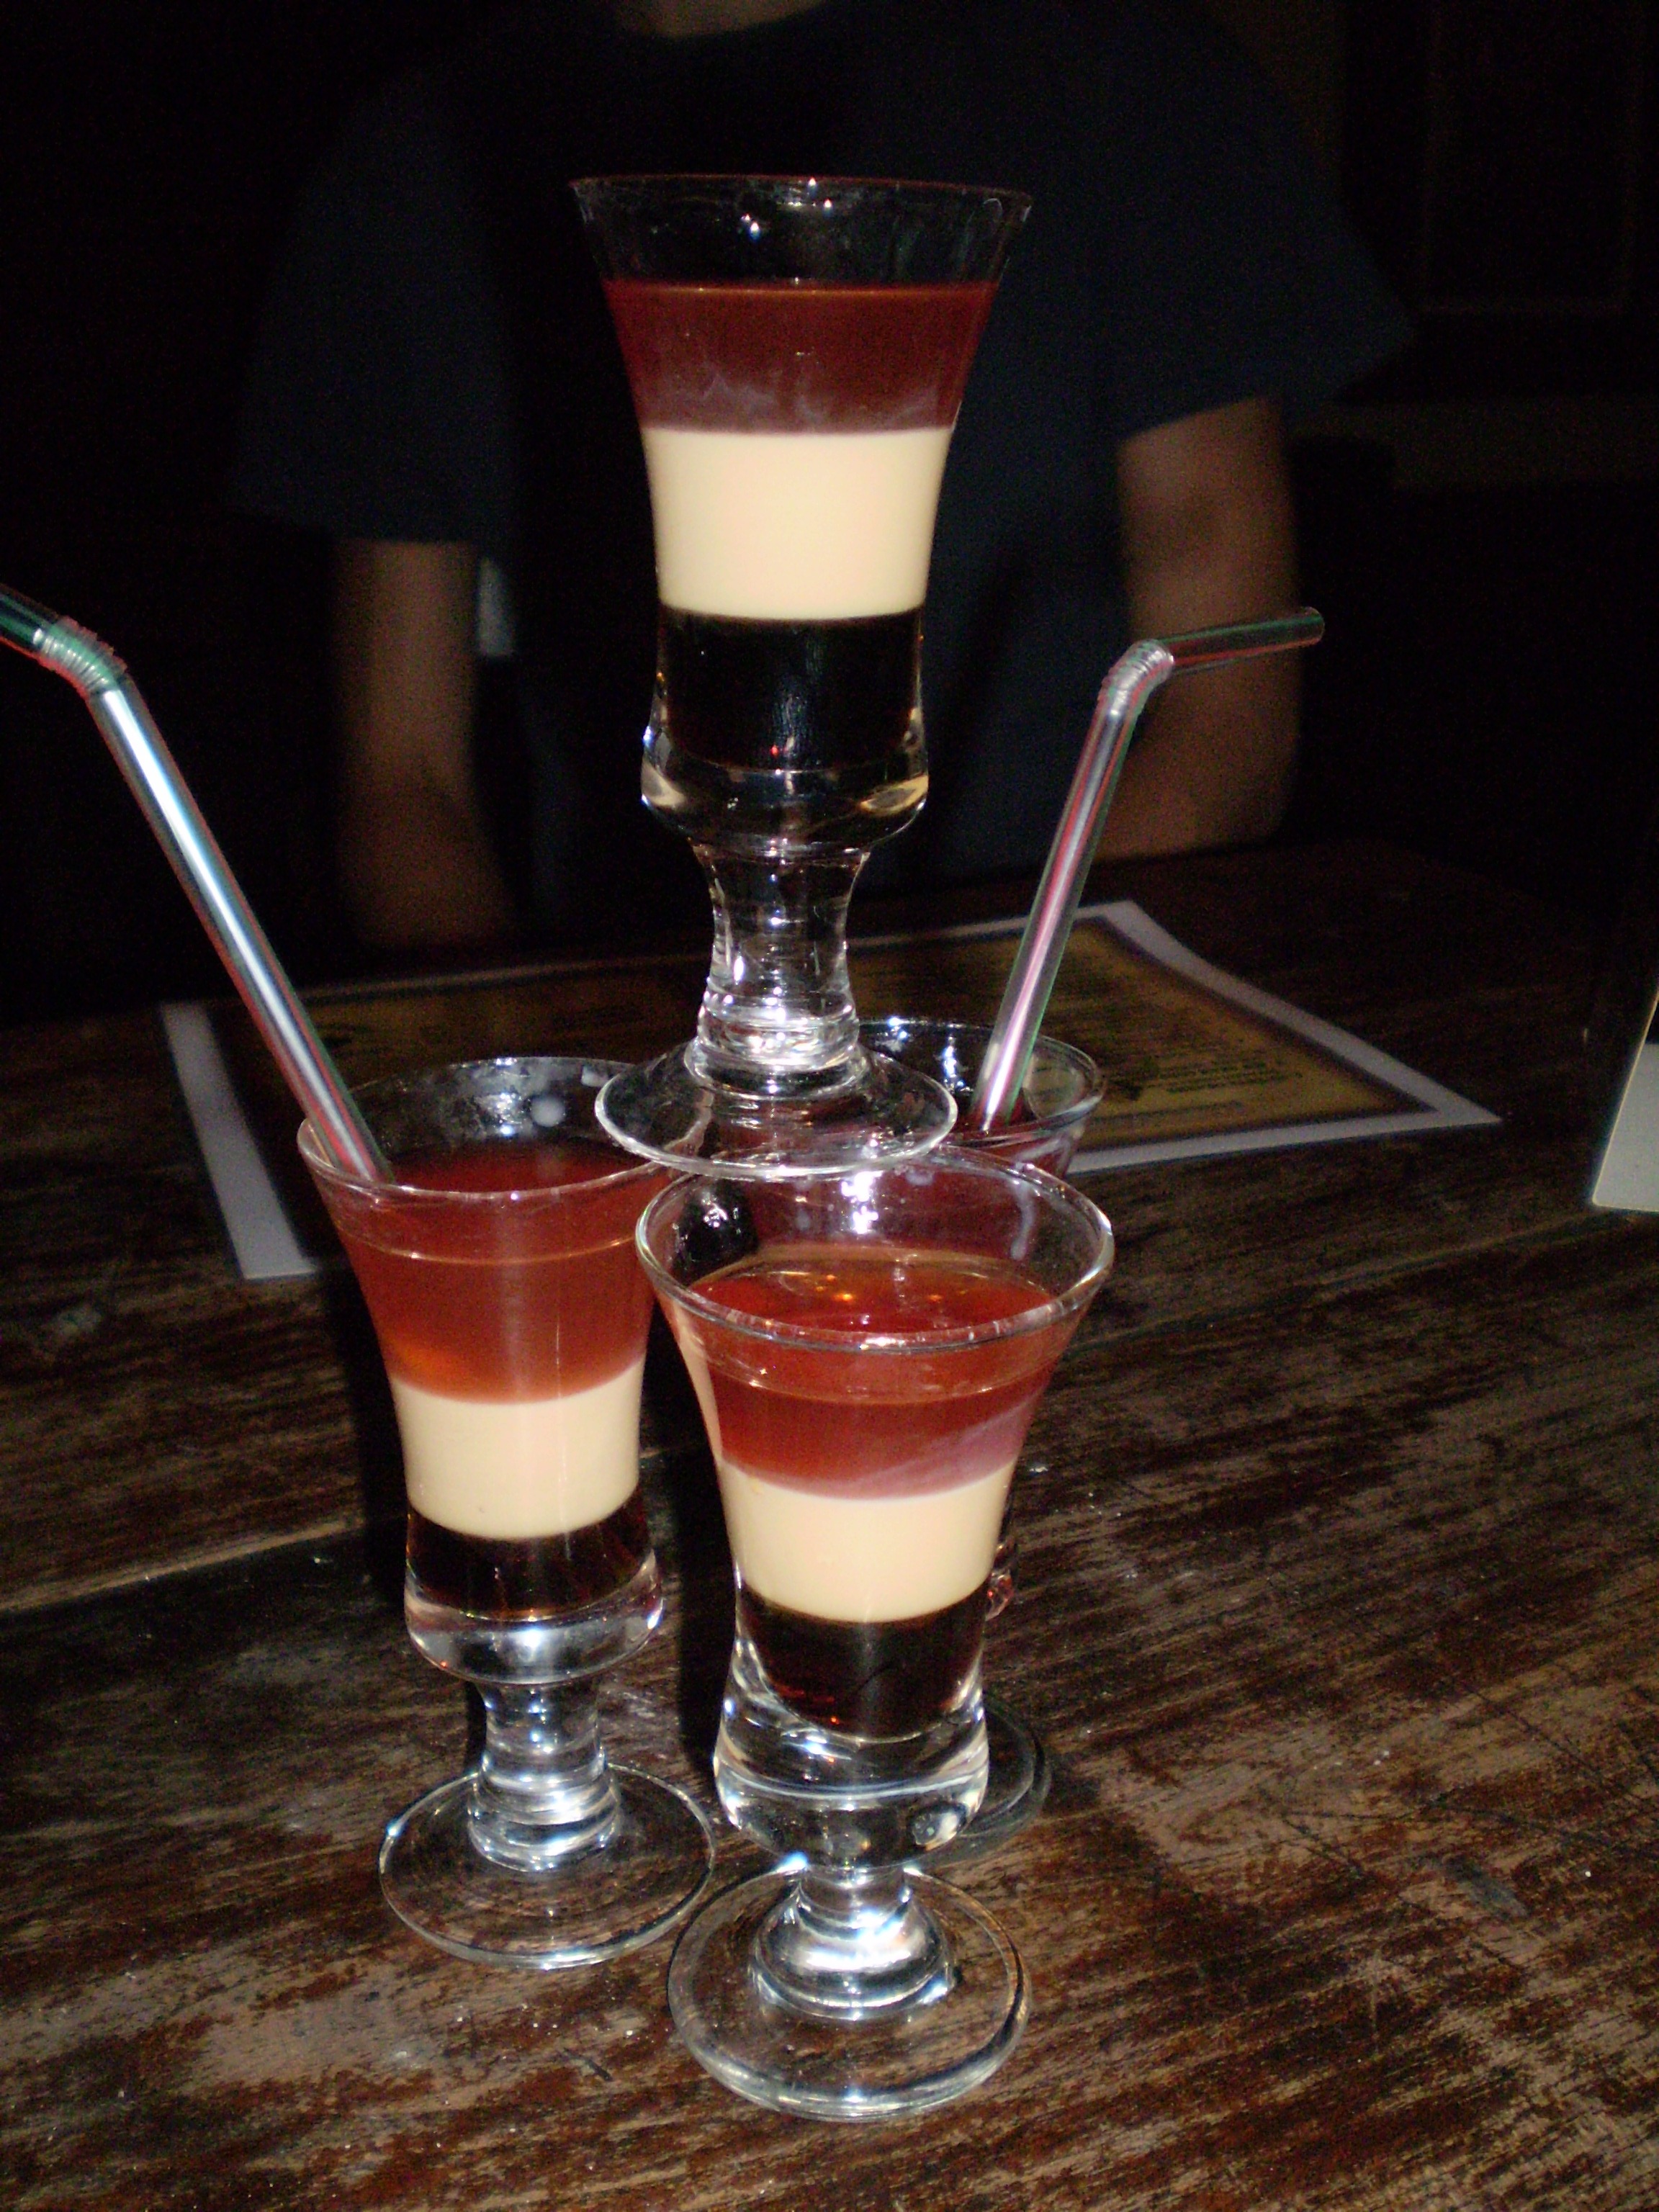
holiday, drink, cocktail, martini, liqueur, alcoholic beverage, distilled beverage, beer cocktail, a b52